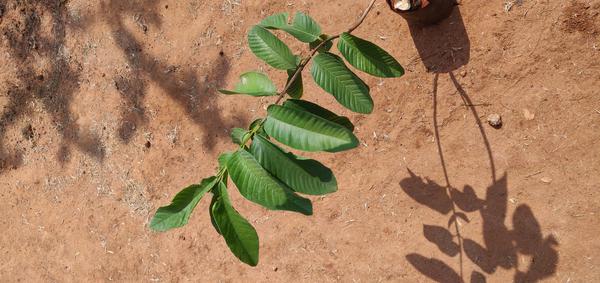
Plant: Gauva